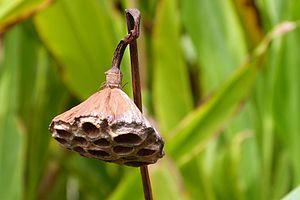
L'hydrochorie désigne tous les modes de dispersion des graines des végétaux ou des diaspores se faisant grâce à l'eau.